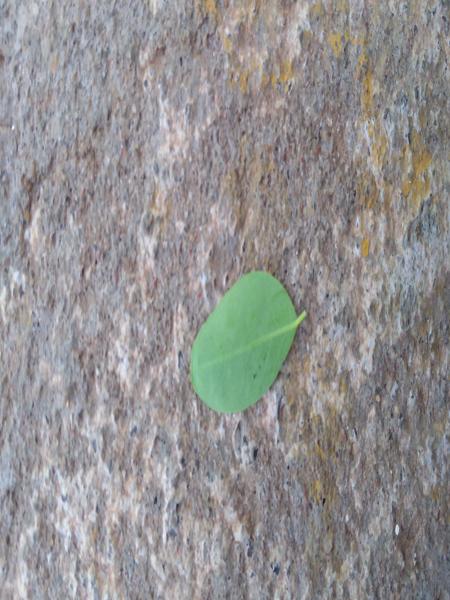
Plant: Drumstick